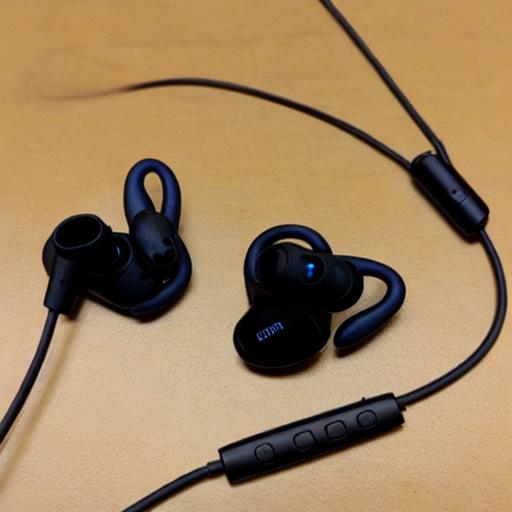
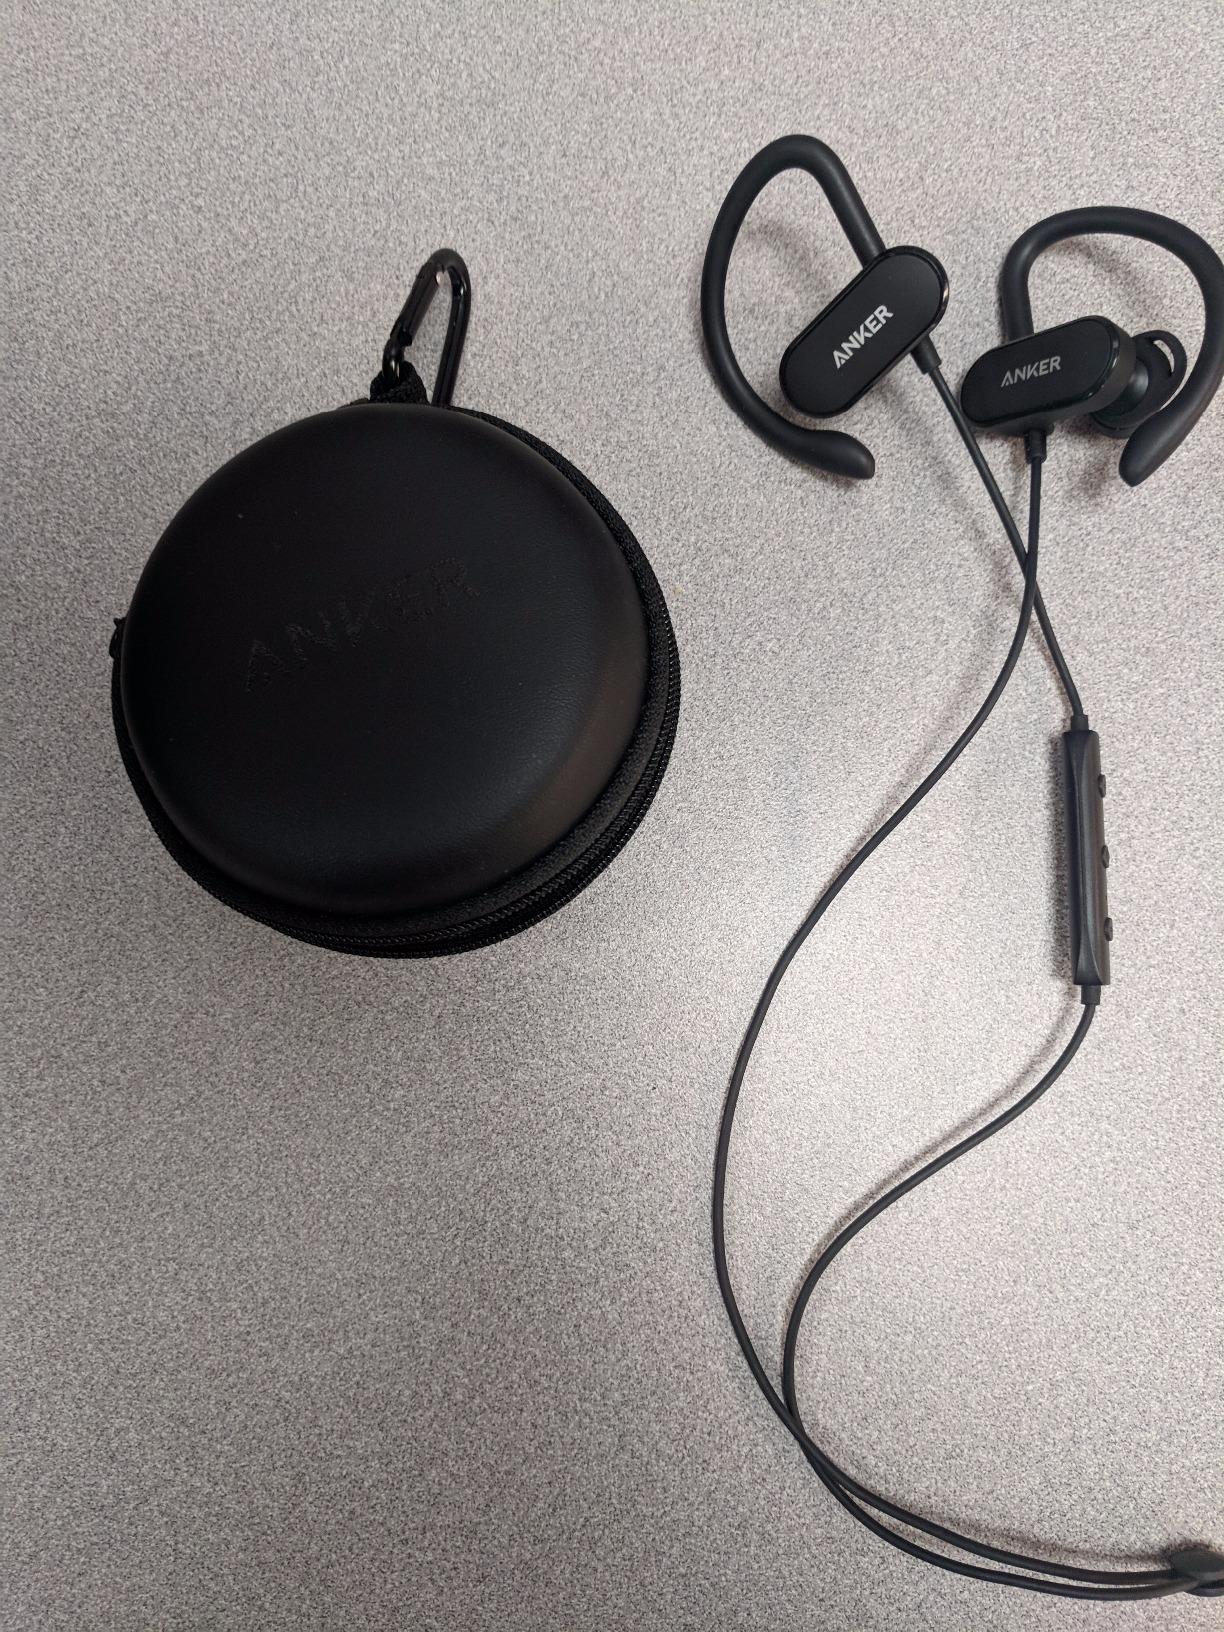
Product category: headphones
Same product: no